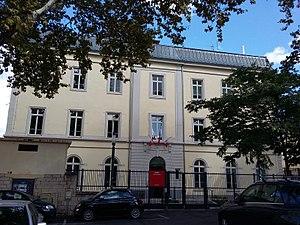
Centre d'intervention Lyon Rochat (caserne pompiers) vue depuis la place Saint-Louis à Lyon (France).
La place Saint-Louis est une place du 7ᵉ arrondissement de la ville de Lyon, située au sein du quartier de La Guillotière. Elle est principalement occupé par des places de stationnements.